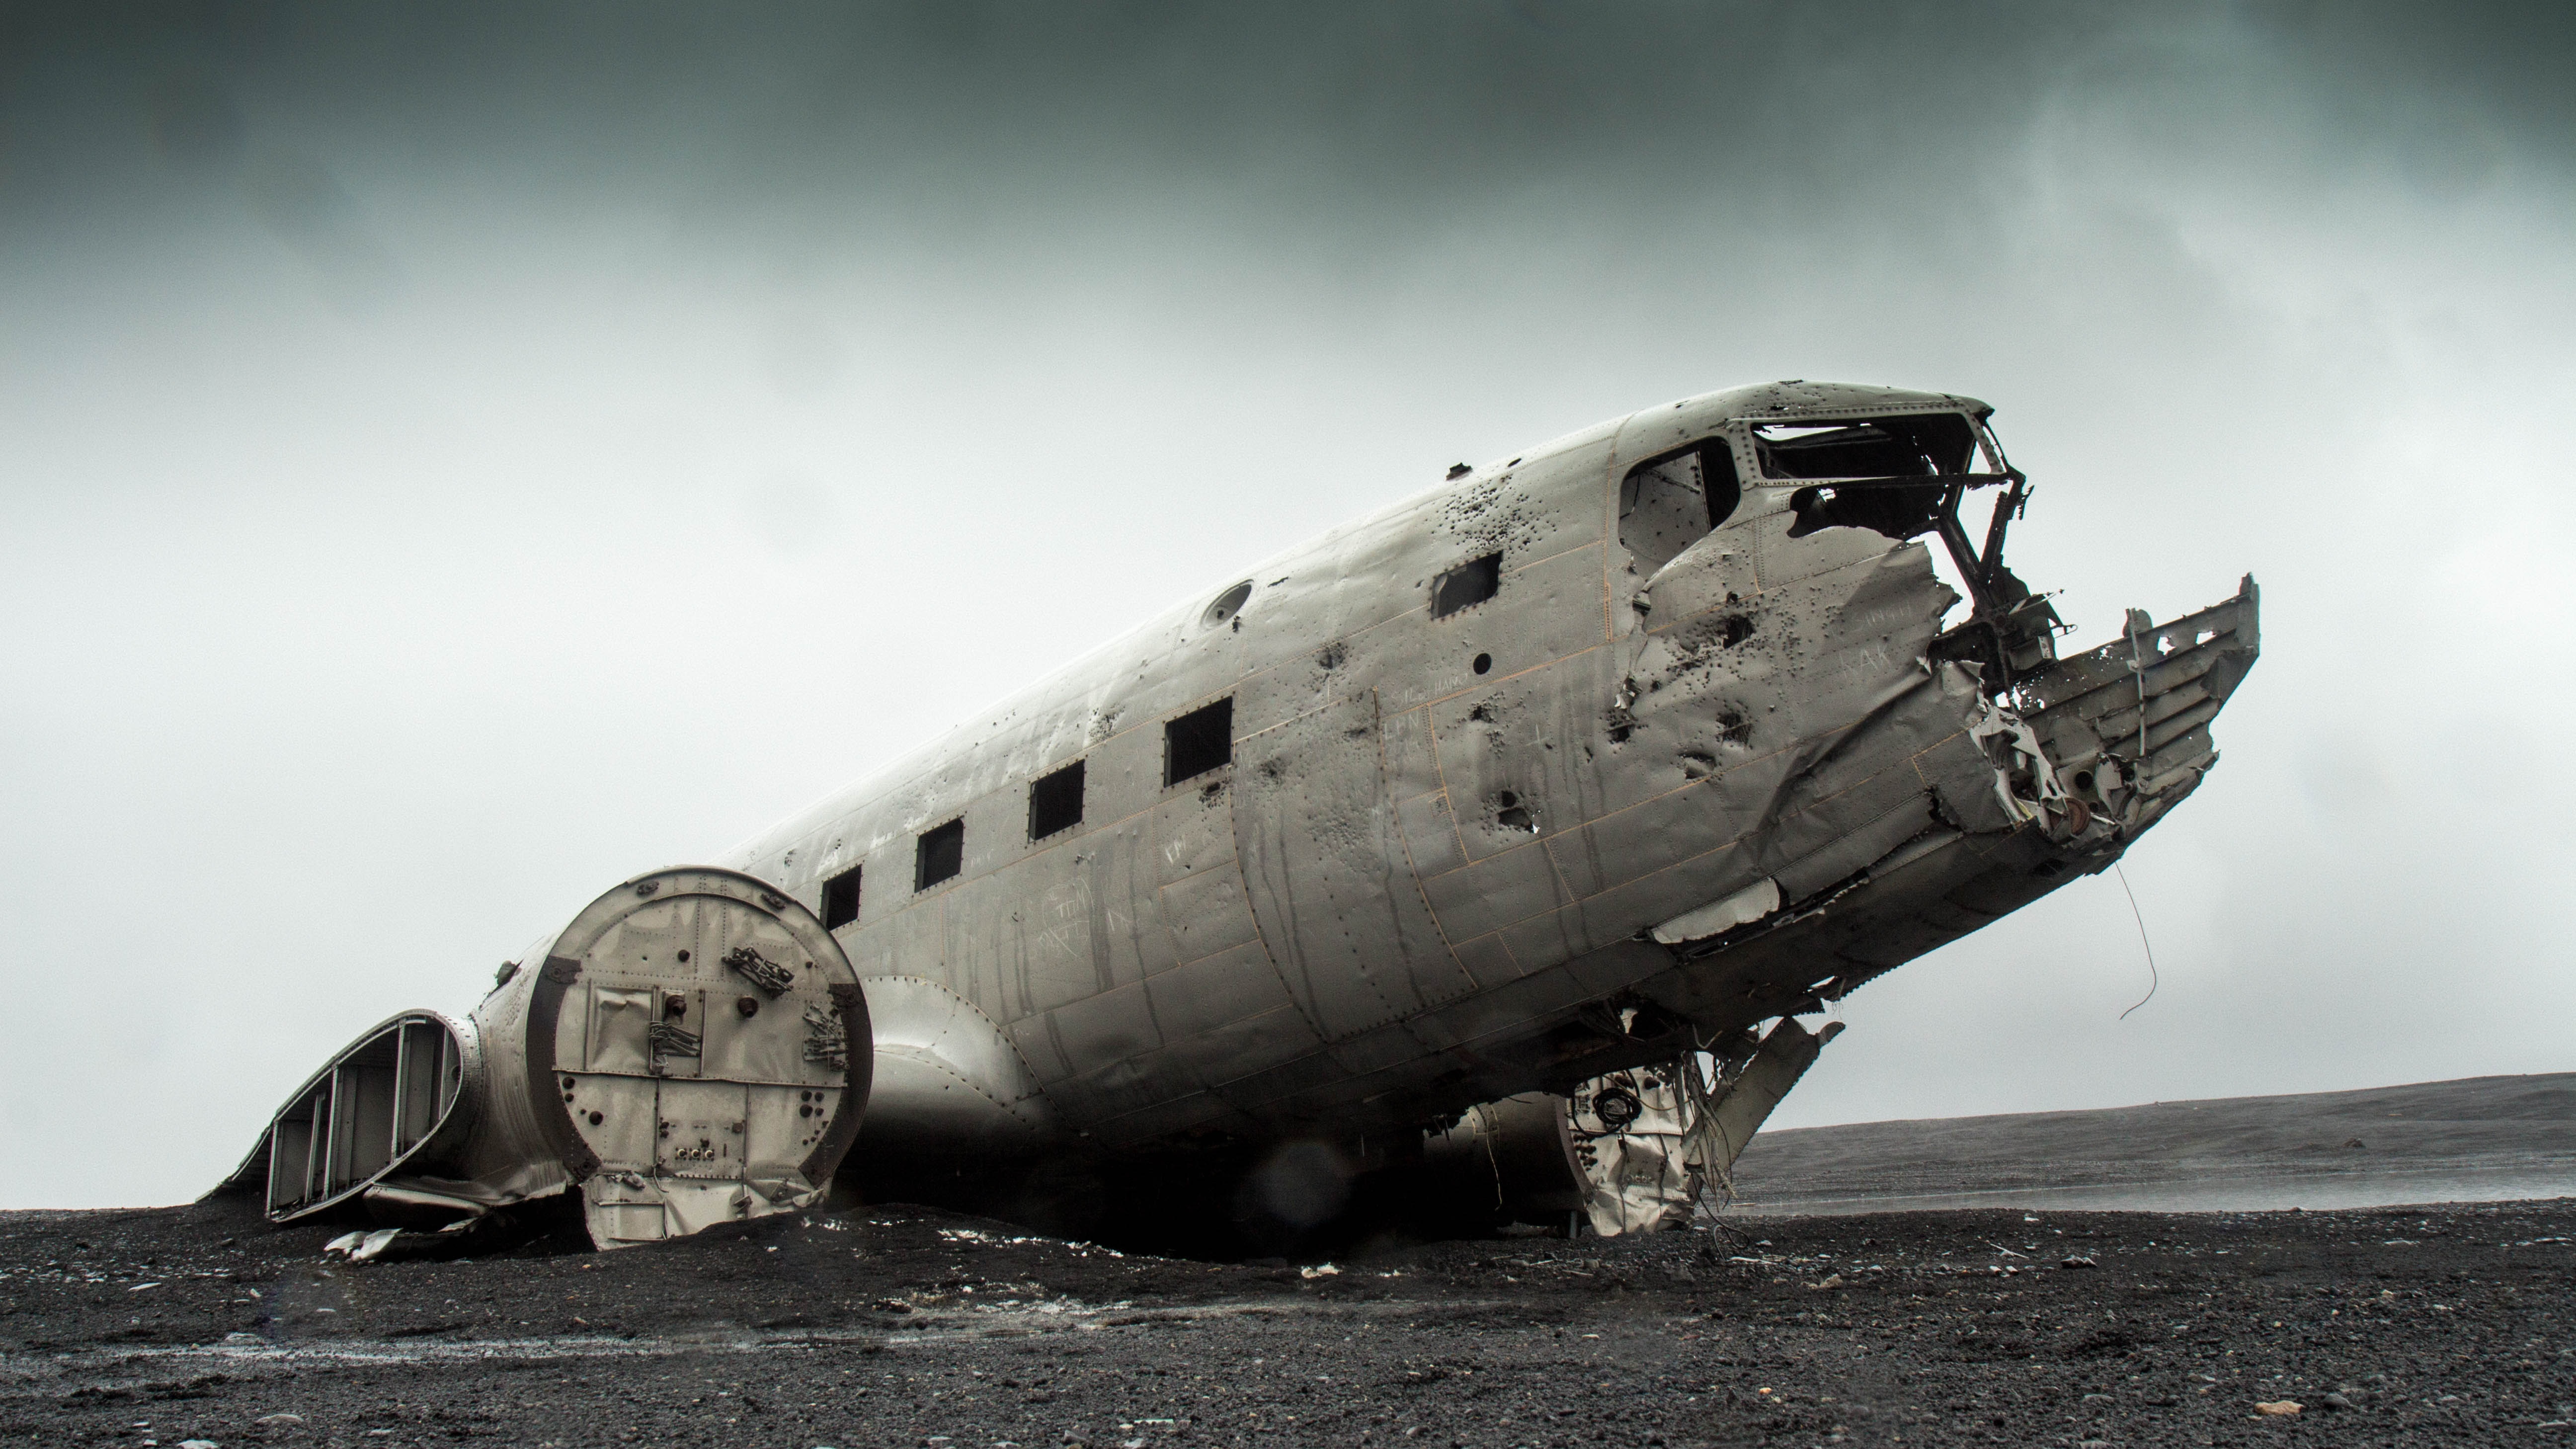
old, airplane, plane, aircraft, vehicle, aviation, broken, metal, crash, airliner, lost, disaster, skeleton, remains, destruction, damage, wrecked, air force, deteriorated, catastrophe, military aircraft, atmosphere of earth, aircraft engine